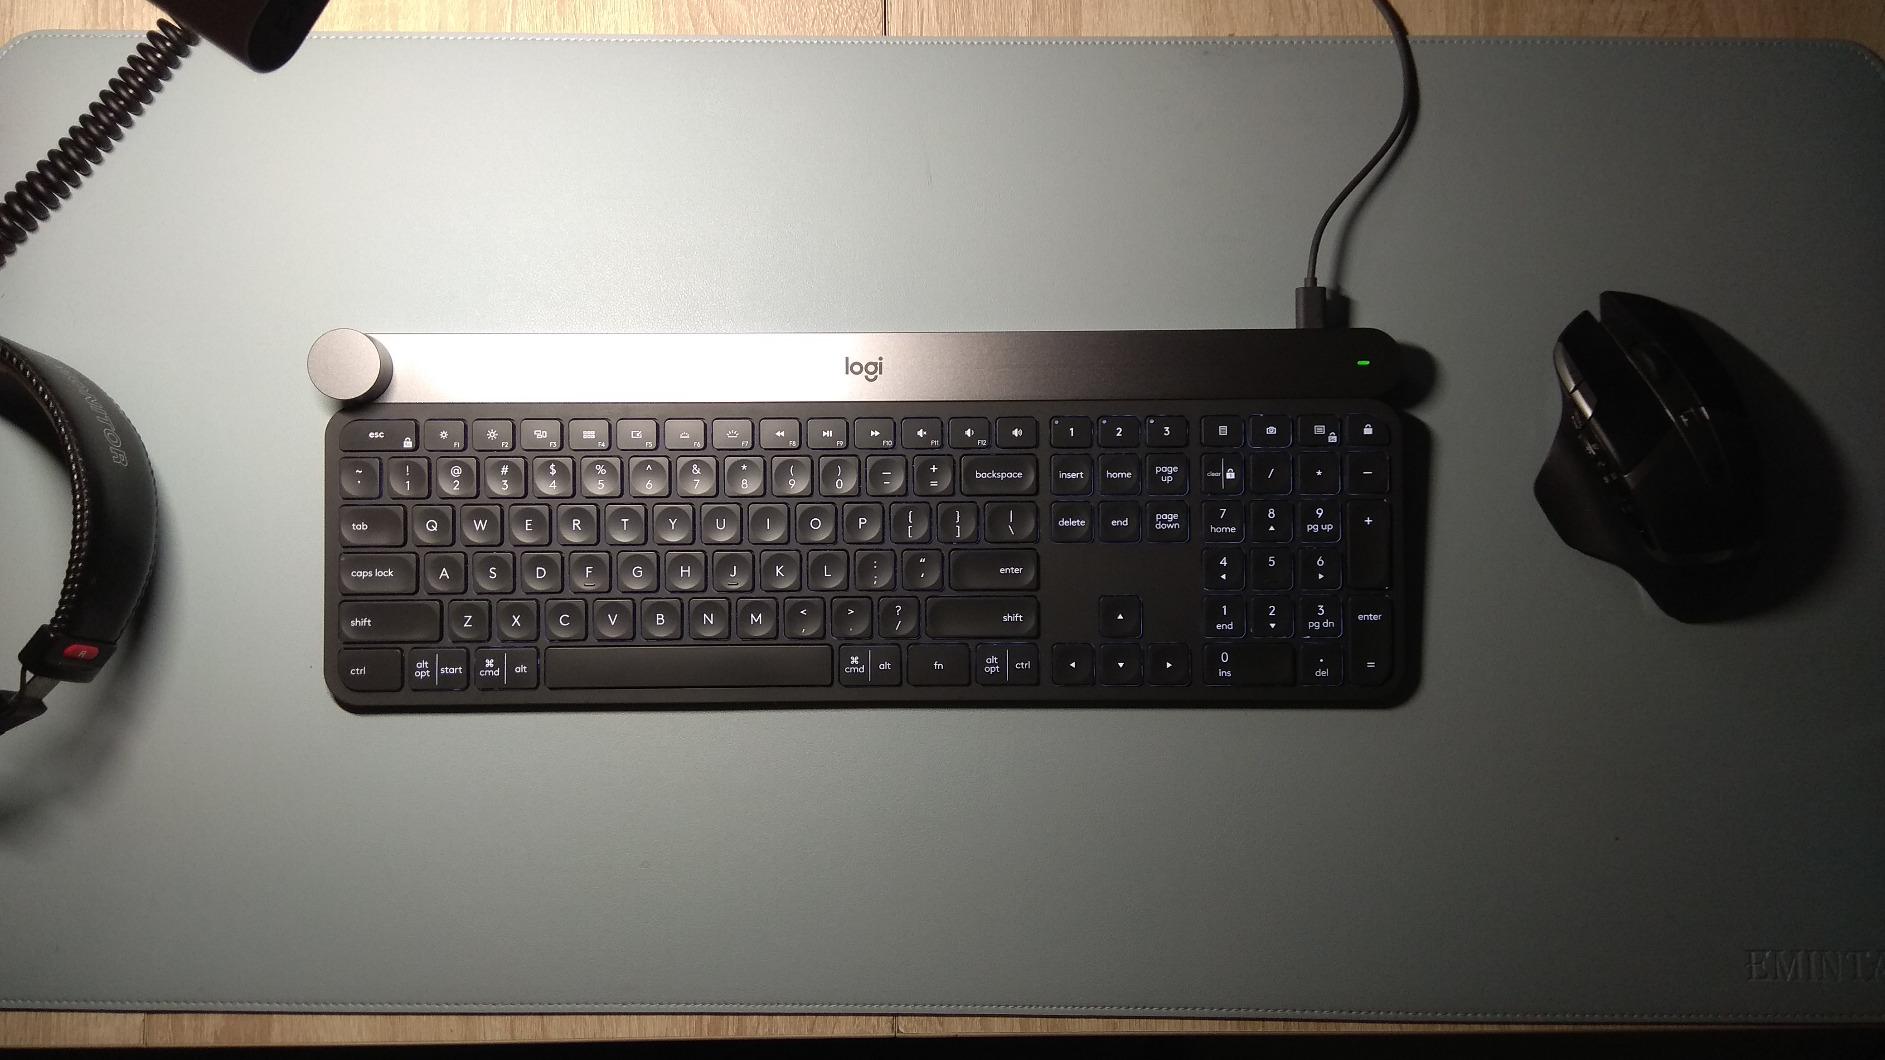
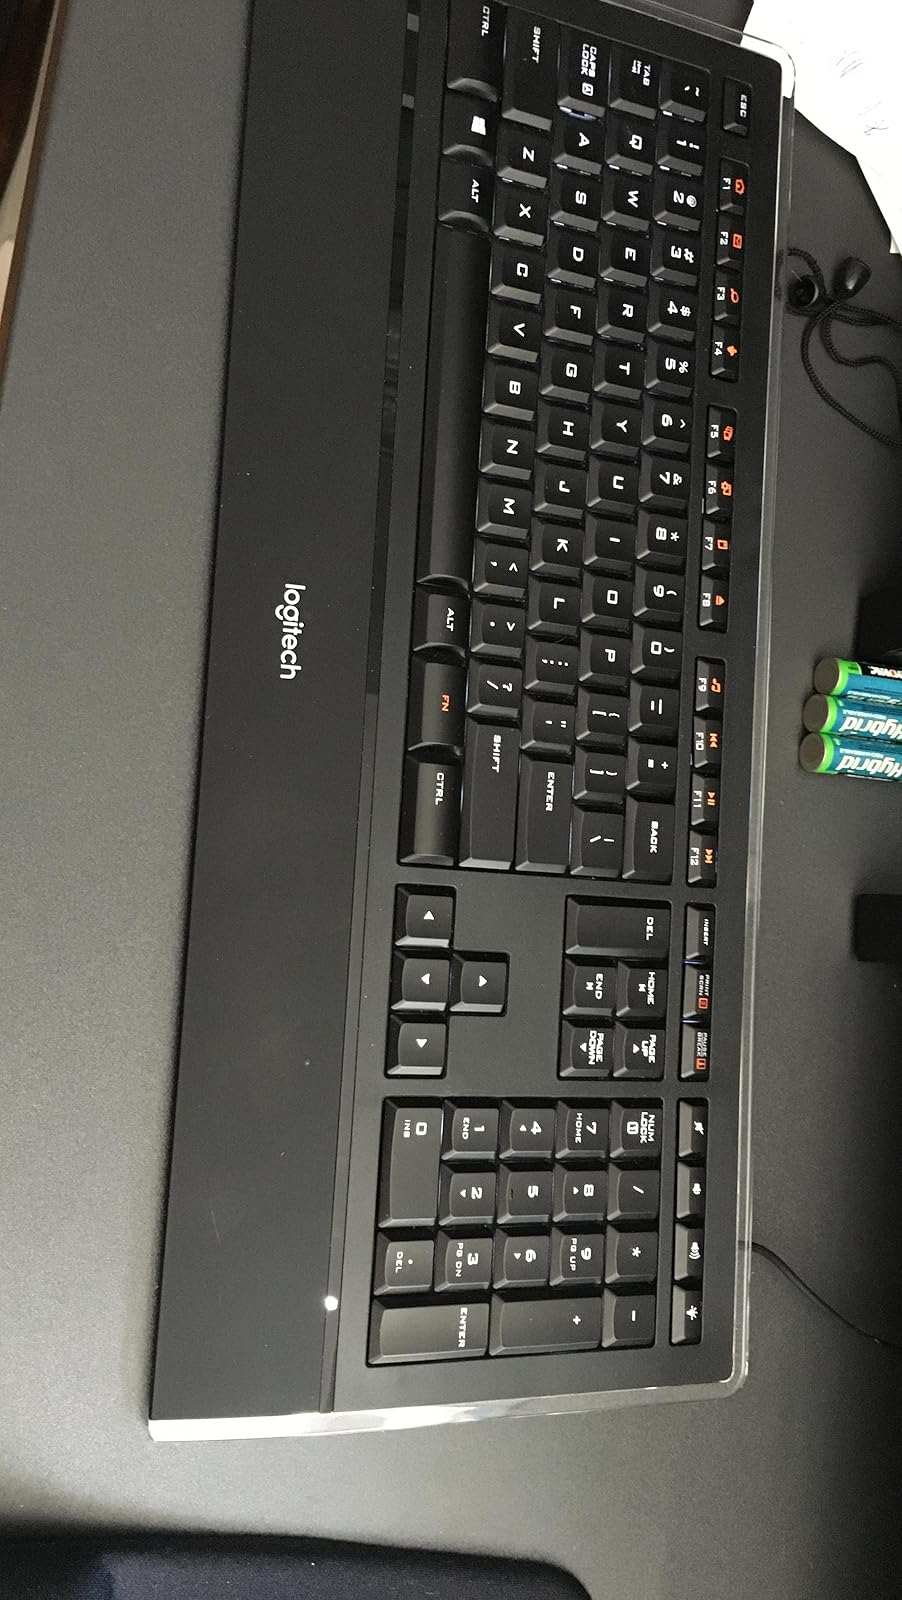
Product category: keyboard
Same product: no